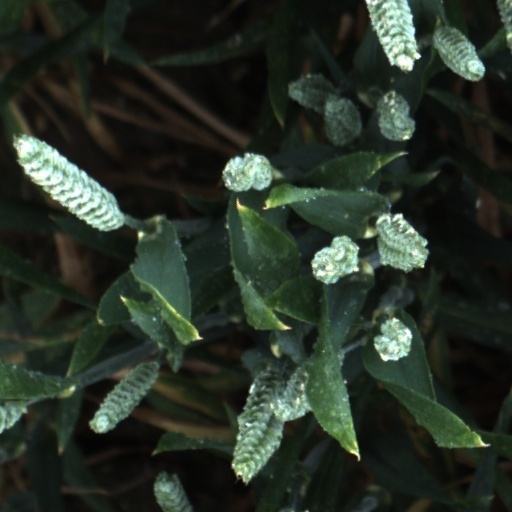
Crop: wheat